Australasian Antarctic Expedition

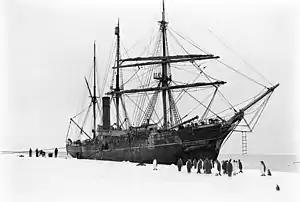
anchored to floe-ice off the western base during the expedition

In London, in search of a suitable ship, Mawson sought the help of John King Davis, to whom he offered the post of ship's master and second-in-command of the expedition. Davis had served as 's chief officer during Shackleton's recent expedition and had acted as its captain on the voyage back to England. He accepted Mawson's offer without hesitation.